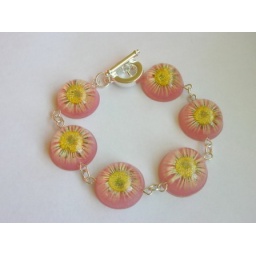
Real daisies preserved in clear resin bracelet daisy chain